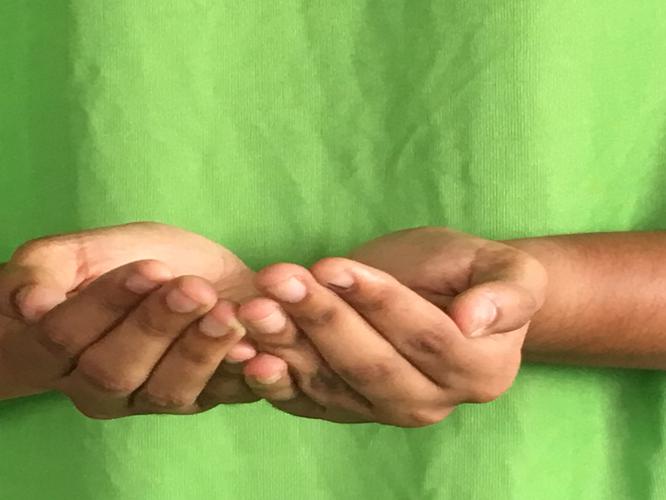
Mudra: Pushpaputa
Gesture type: double_hand